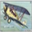
Label: airplane